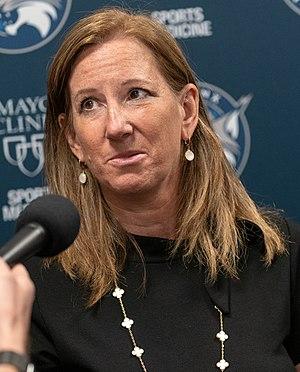
Catherine « Cathy » Engelbert est une cheffe d'entreprise, puis de ligue sportive, américaine.